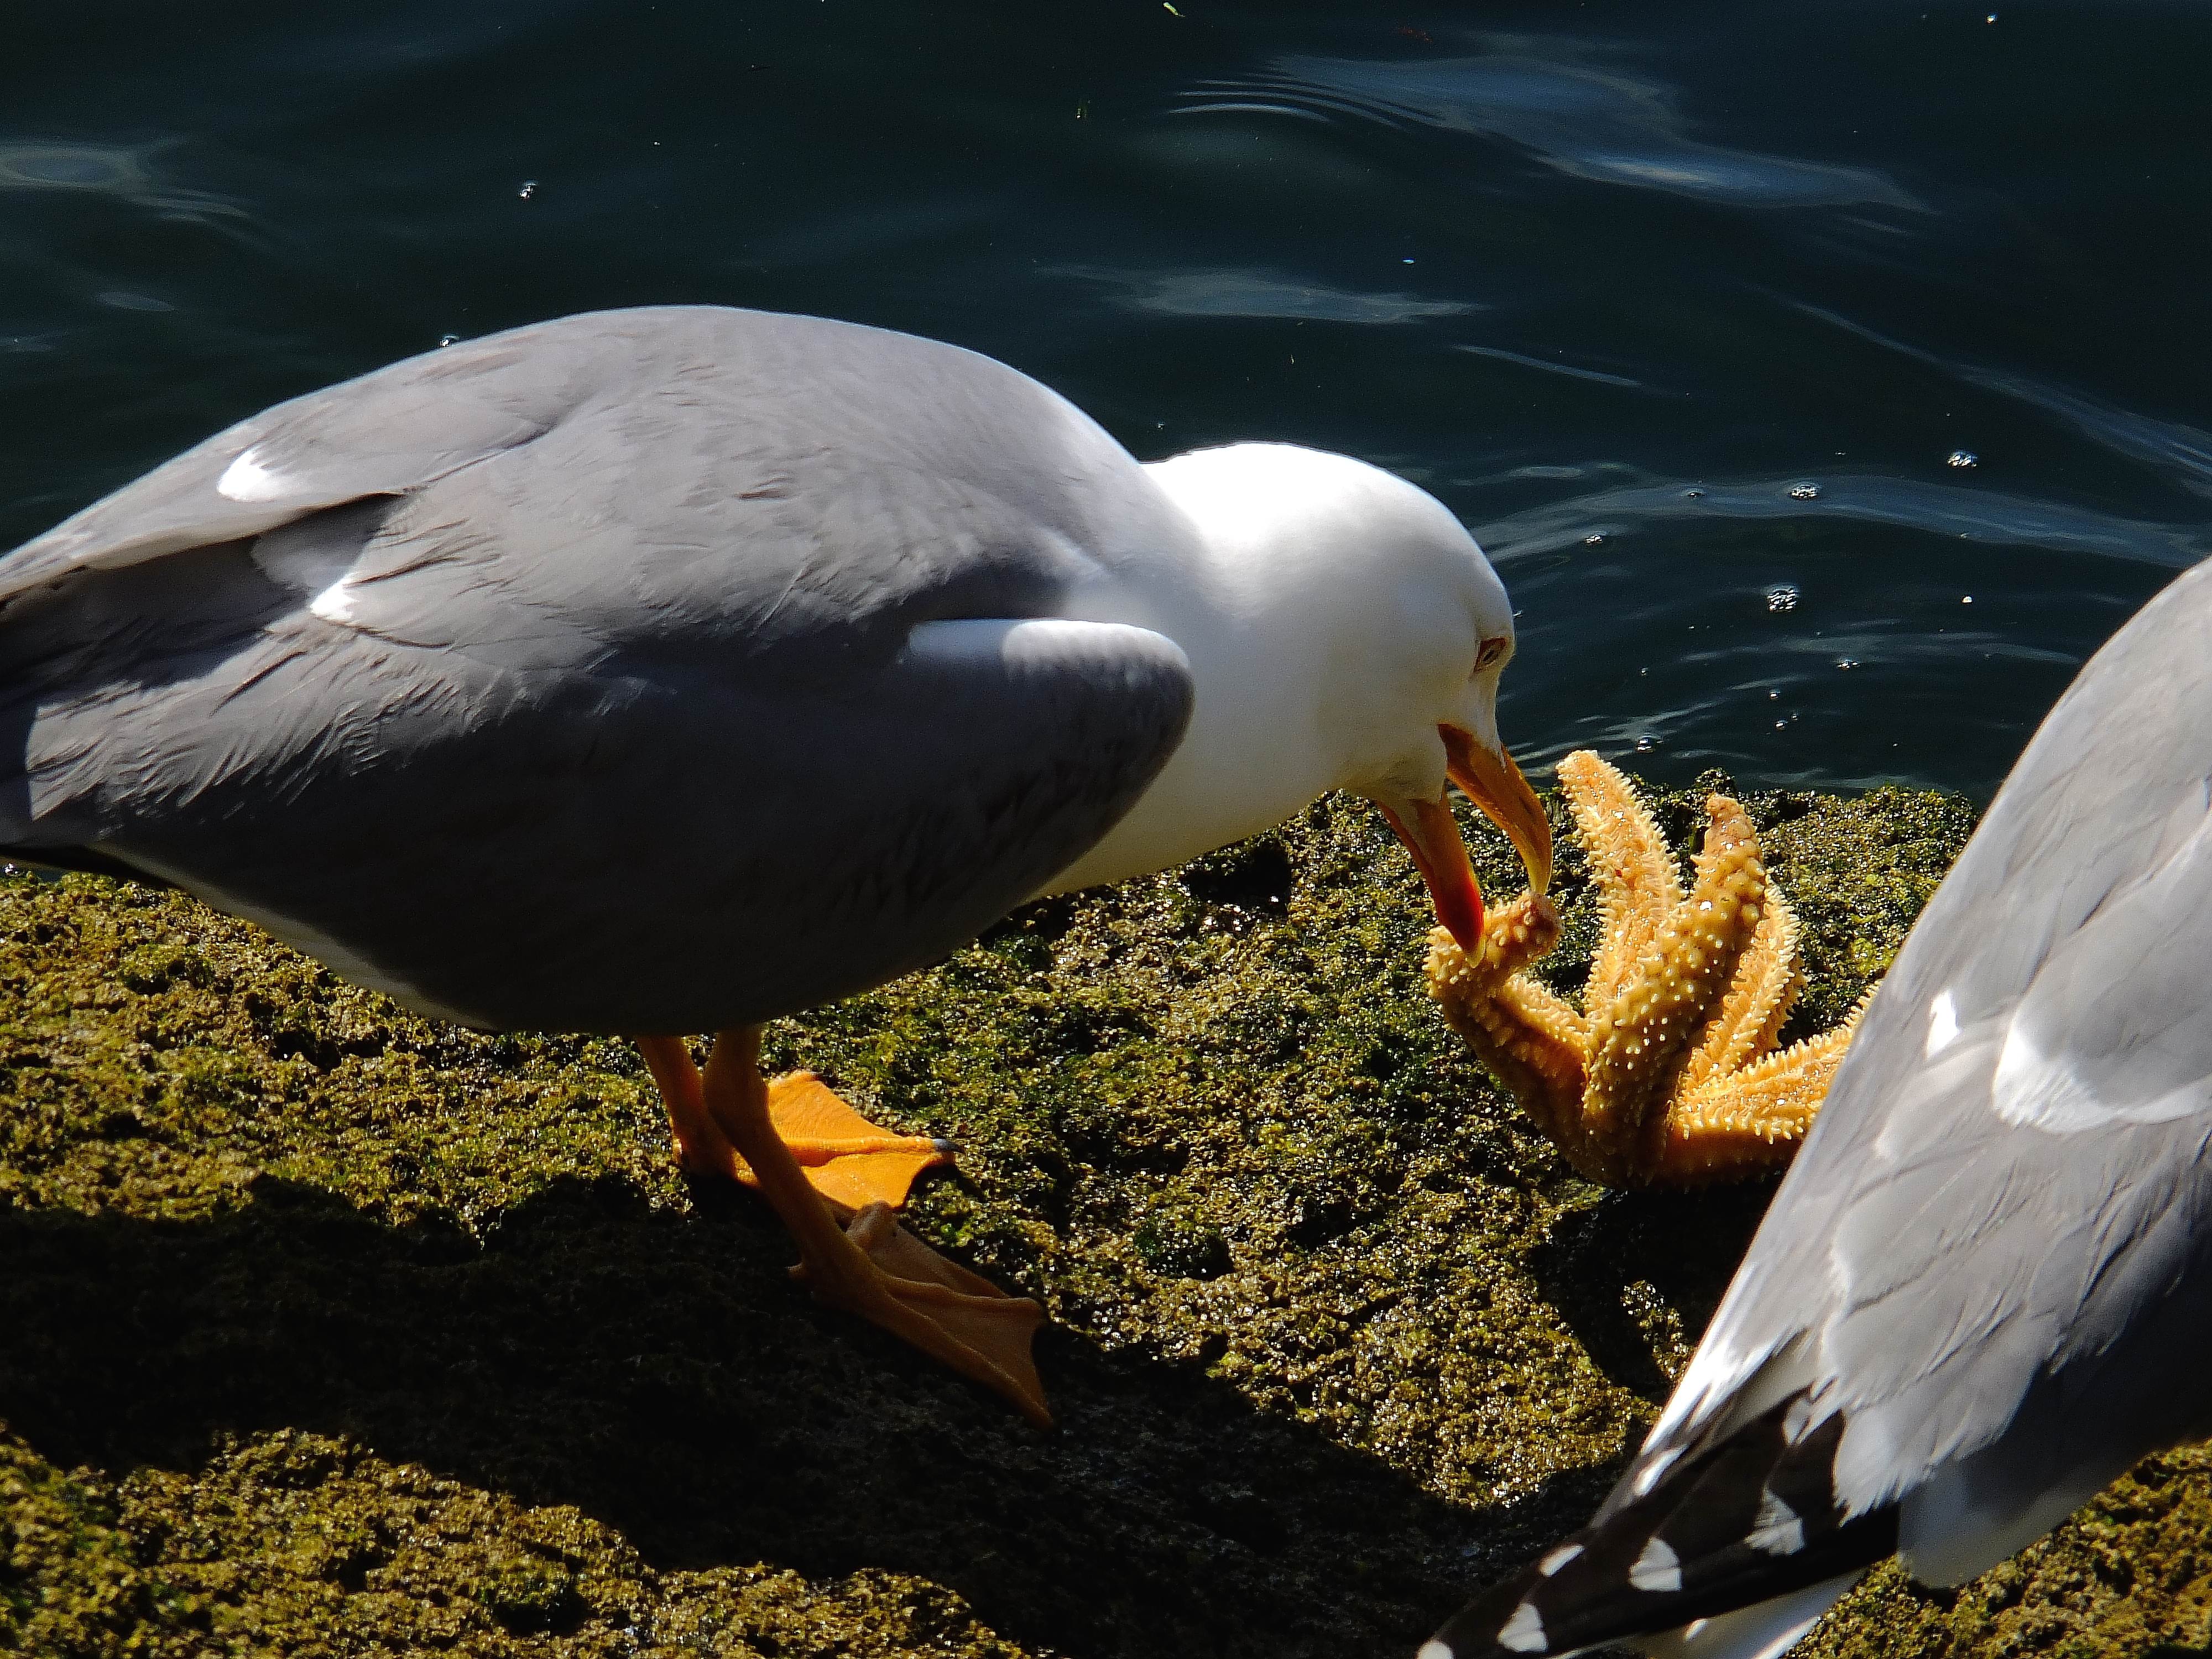
nature, bird, wing, seabird, wildlife, beak, biology, fauna, animals, vertebrate, naturaleza, espaa, galicia, water bird, ggl1, gaby1, animales, cangasdomorrazo, gaviotas, fujifilmxs1, marine biology